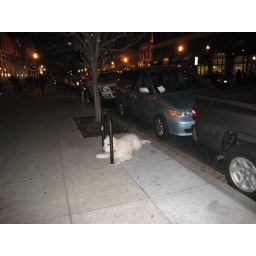
Cute sheep dog or poodle....looked like he was in prison.